Roger Locher

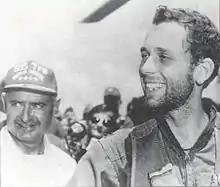
General John Vogt (L) with Capt Roger Locher on his return to Udorn Royal Thai Air Force Base

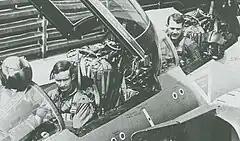
Maj. Robert Lodge (left) and Capt. Roger Locher (right) in the cockpit of F-4D 65–0784, seen earlier in 1972: the team already had two MiG-kills to their credit when they clashed with MiG-19s and MiG-21s on the morning of May 10, 1972.

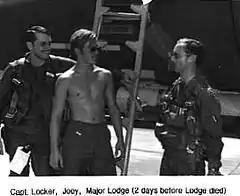
Roger Locher, Crew Chief Sgt Joey Hill, Robert Lodge, F4-D 650784

Roger Clinton Locher (born September 13, 1946) is a retired Colonel in the U.S. Air Force and a former McDonnell Douglas F-4D Phantom II Navigator/Weapon Systems Officer (WSO) and subsequent Pilot who, during Operation Linebacker in the Vietnam War, was shot down only from Hanoi, North Vietnam. The 23 days Locher spent behind enemy lines evading capture was a record for downed airmen during the war. USAF General John W. Vogt, Jr., commanding general of the Seventh Air Force, "shut down the war" and sent 119 aircraft to recover him. His rescue was the deepest inside North Vietnam during the entire War.